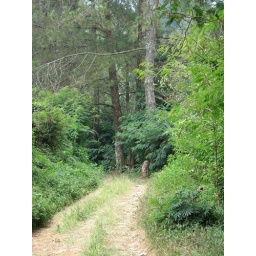
in to the pine forest